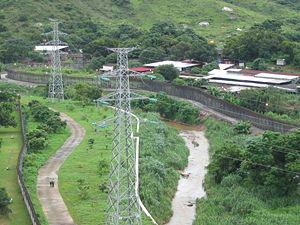
La rivière Shenzhen, ou rivière Sham Chun, est un fleuve côtier chinoise servant de limites administratives entre la Chine continentale et la région administrative spéciale de Hong Kong, que le Royaume-Uni loua les Nouveaux Territoires à la dynastie Qing en 1898, pour agrandir sa colonie.